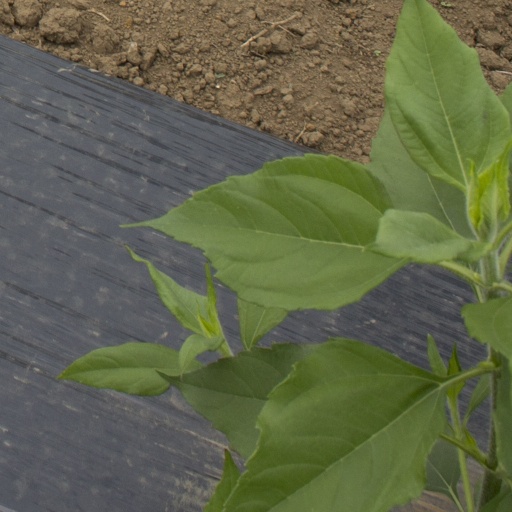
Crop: Jerusalem artichoke